Ṣur (cuneiform)

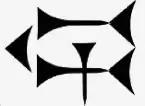
Cuneiform ṣur, and zur; also AMAR. (Note: the vertical does not exist on the ṣur hieroglyph.)

The cuneiform sign ṣur, is a common-use sign of the Amarna letters, the "Epic of Gilgamesh," and other cuneiform texts (for example Hittite texts).